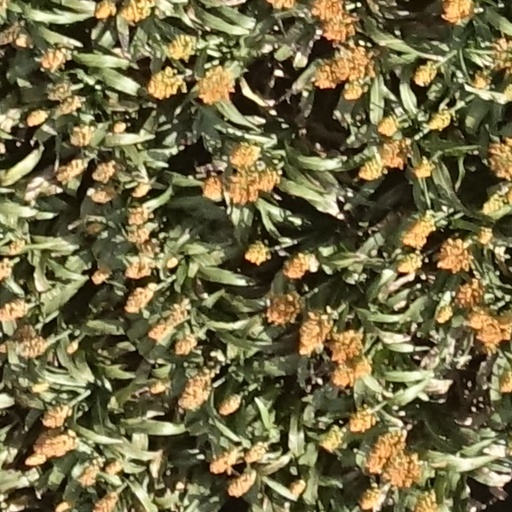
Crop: sorghum